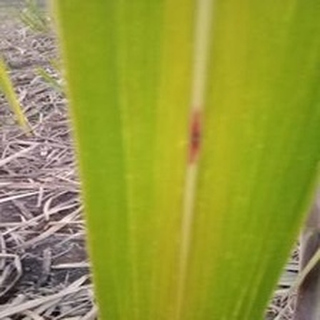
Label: sugarcane_yellow_leaf_disease